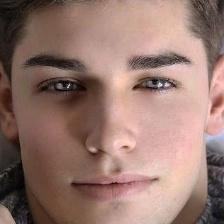
Label: faces